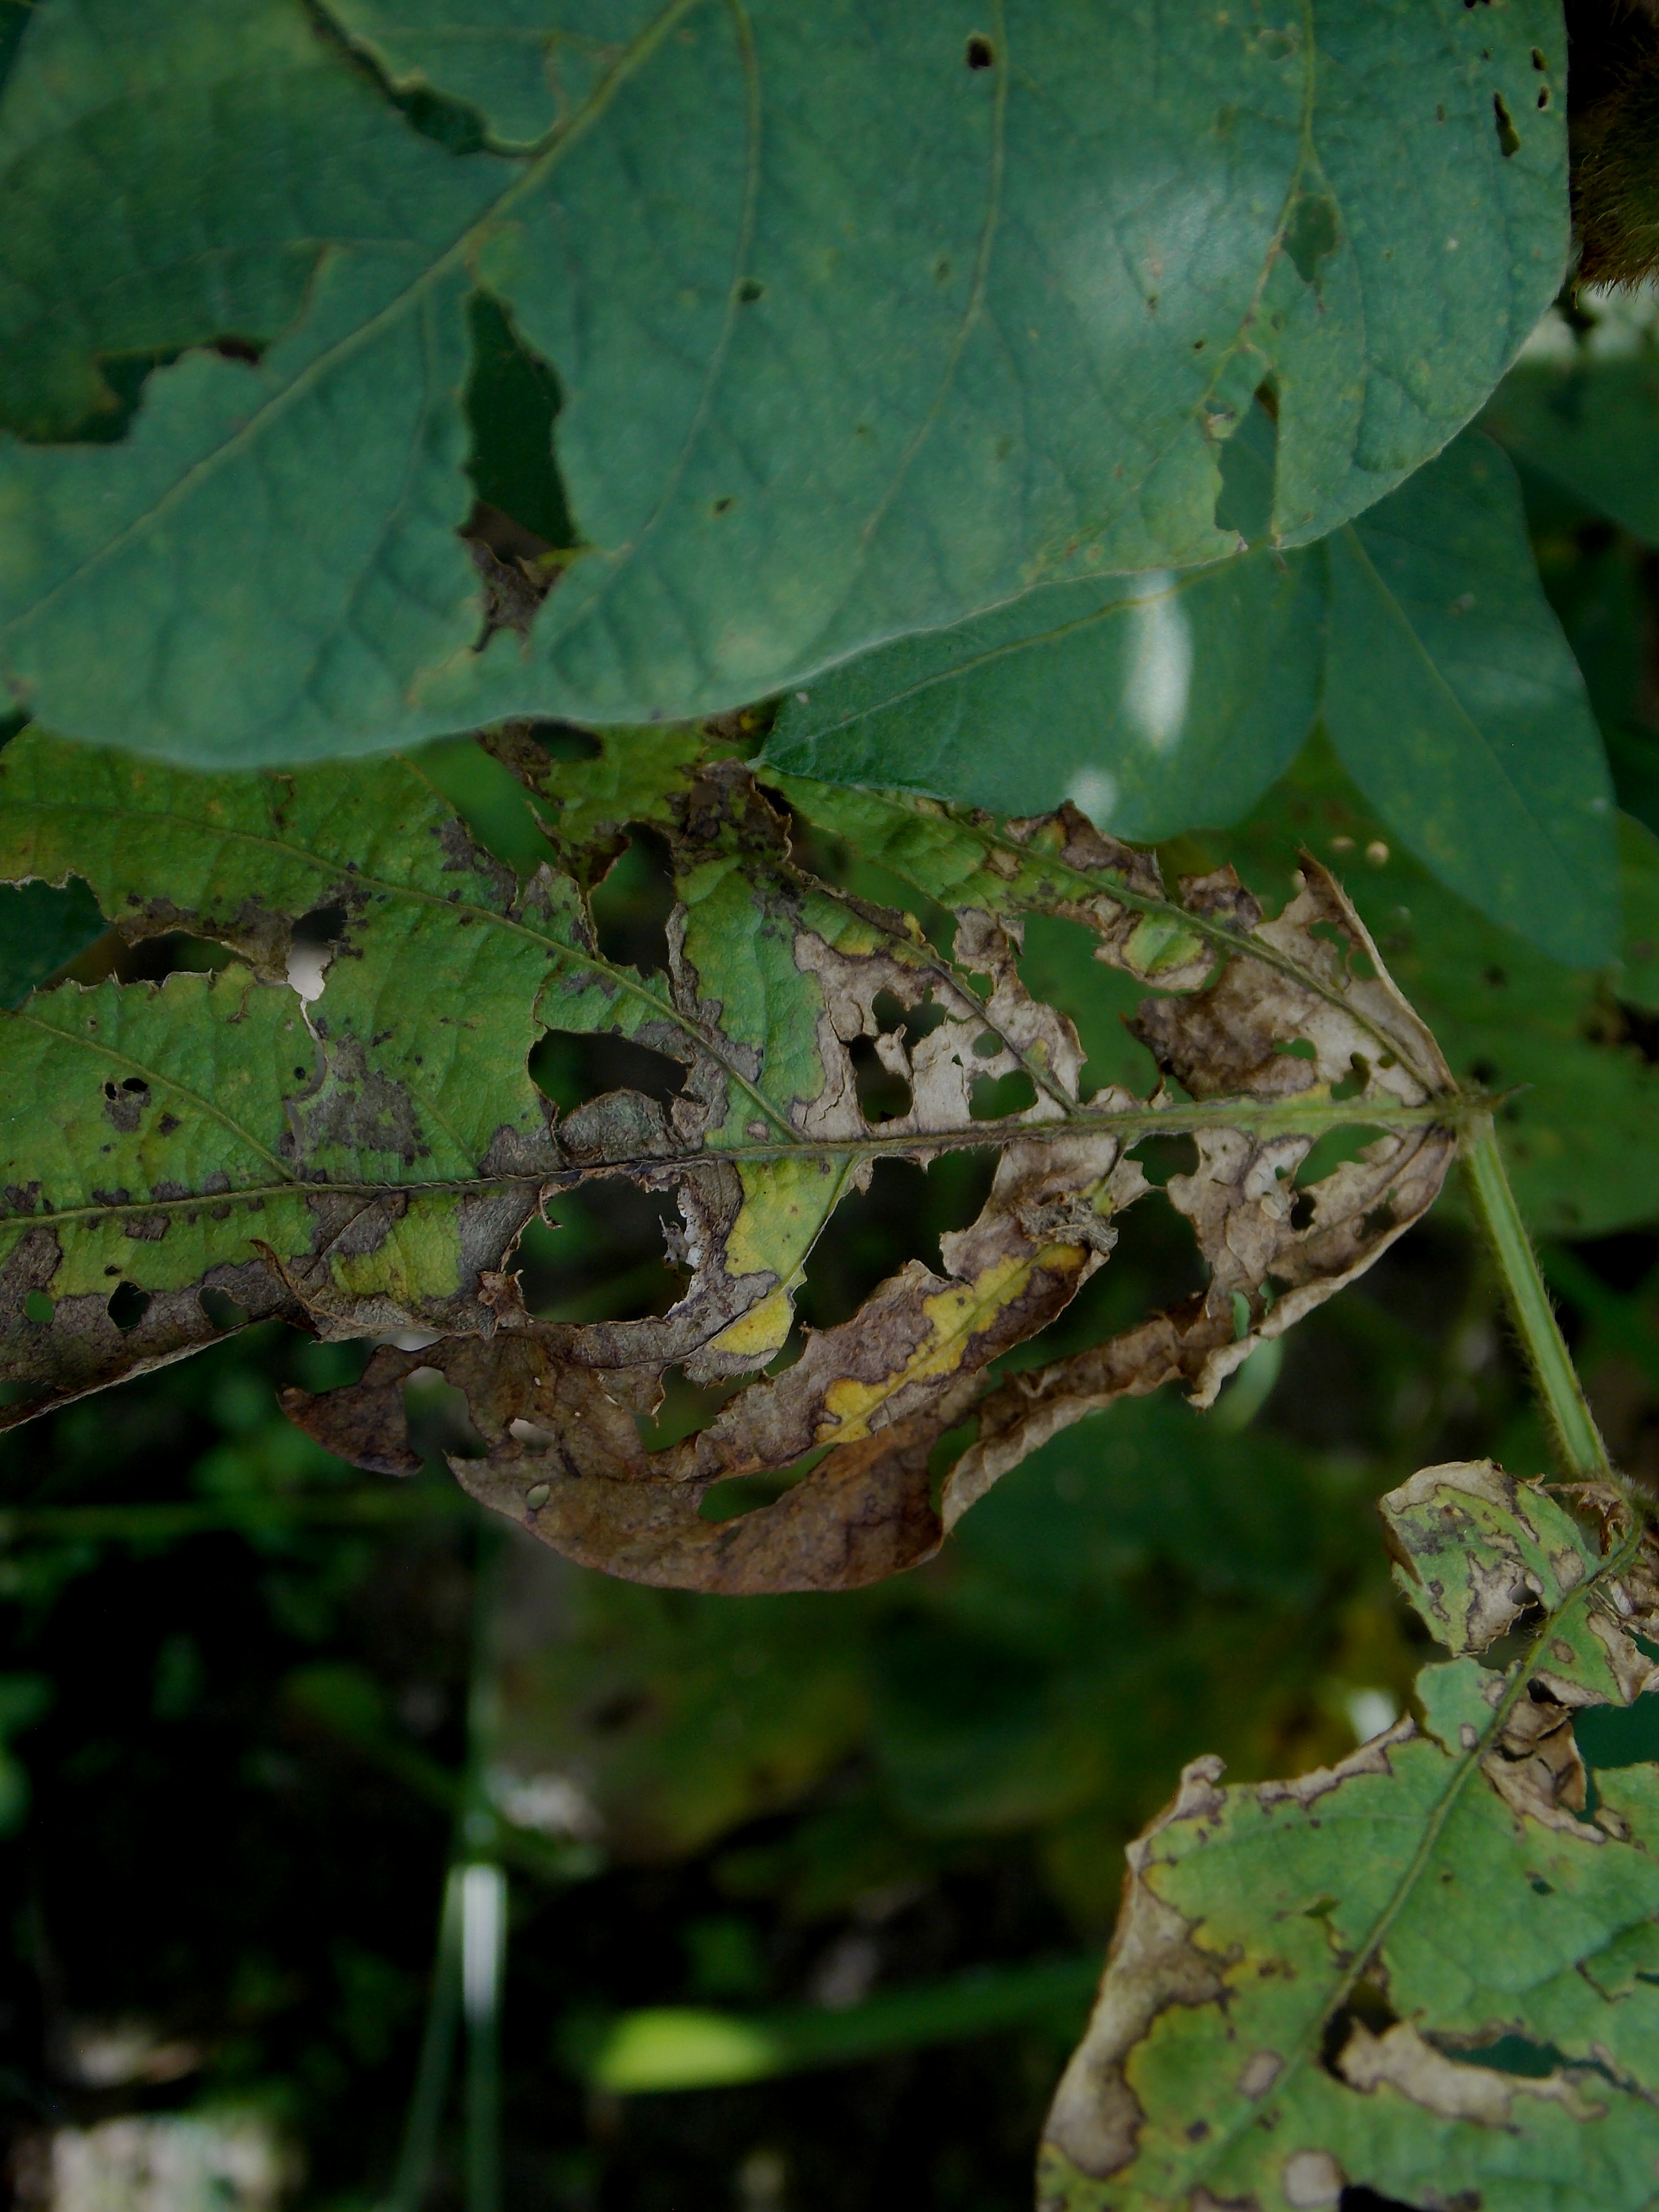
Label: Disease